Ian Roberts (South African actor)

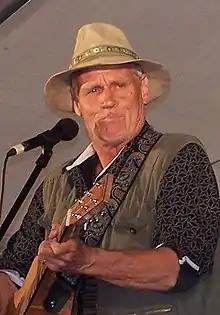
Roberts performing at the Rittelfees in Vredendal, Western Cape, in 2003

Ian Roberts (born 30 November 1951) is a South African actor, playwright and singer. A native English speaker, he is also fluent in Afrikaans and Xhosa.